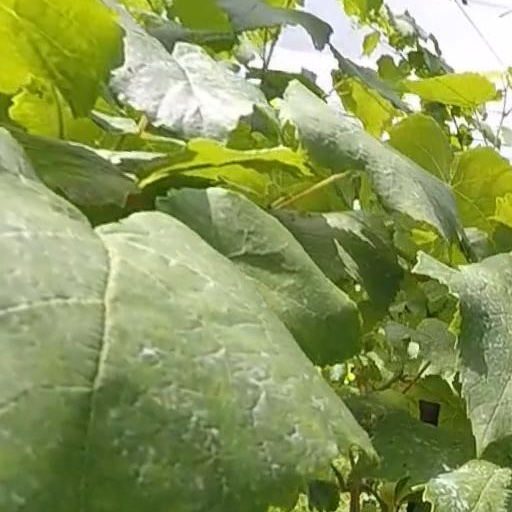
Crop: grape